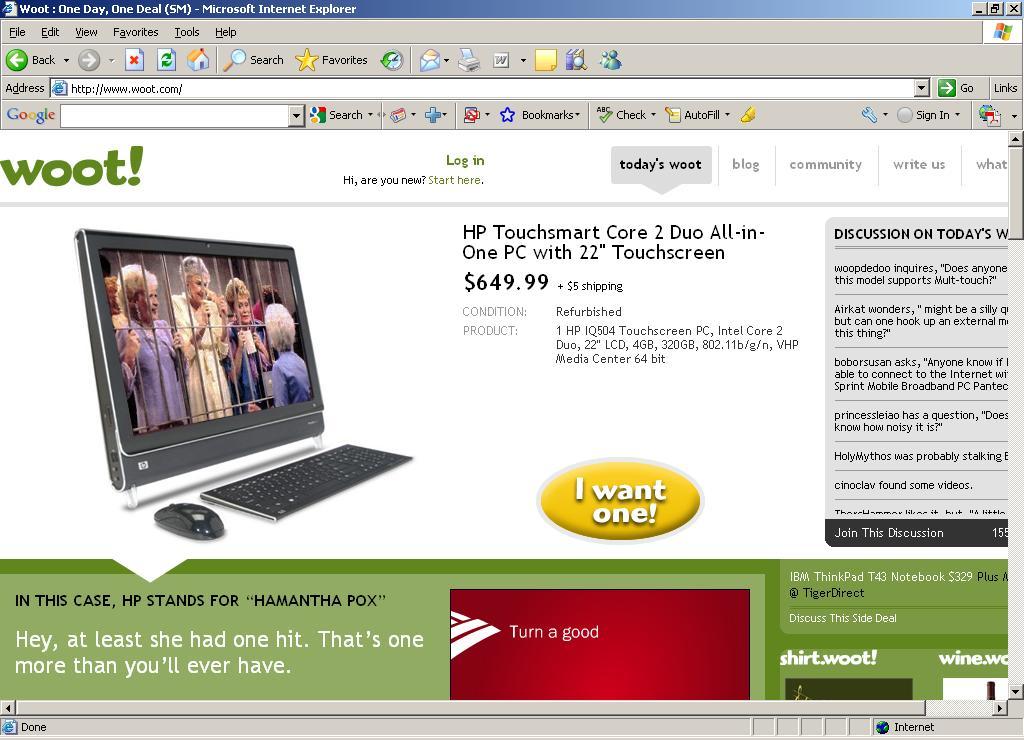
Label: others